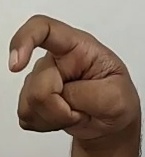
ASL sign: X